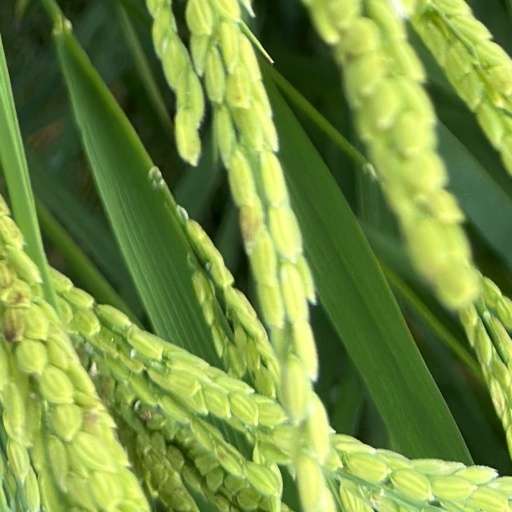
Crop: rice